Elling

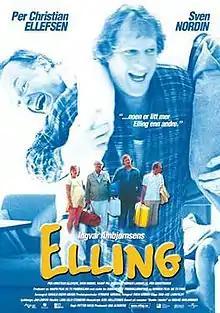
Norwegian theatrical poster

Elling is a Norwegian Black comedy film directed by Petter Næss. Shot mostly in and around the Norwegian capital Oslo, the film, which was released in 2001, is primarily based on Ingvar Ambjørnsen's novel "Brødre i blodet" ("Blood brothers", 1996), one of a series of four featuring the Elling character – the others are "Utsikt til paradiset" ("A view of paradise", 1993), "Fugledansen" ("The bird dance", 1995), and "Elsk meg i morgen" ("Love me tomorrow", 1999). The film was followed by an original prequel not based on any of the novels, "Mors Elling" (2003), and a sequel, "Elsk meg i morgen" (2005) based on the fourth and last book in the series.